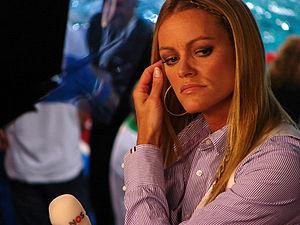
Inge de Bruijn, née le 24 août 1973 à Barendrecht, est une nageuse néerlandaise.